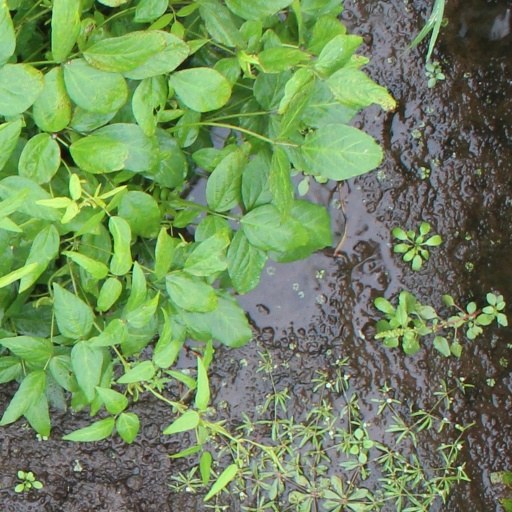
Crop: soybean